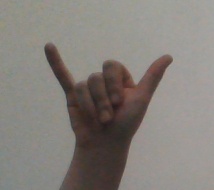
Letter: ya